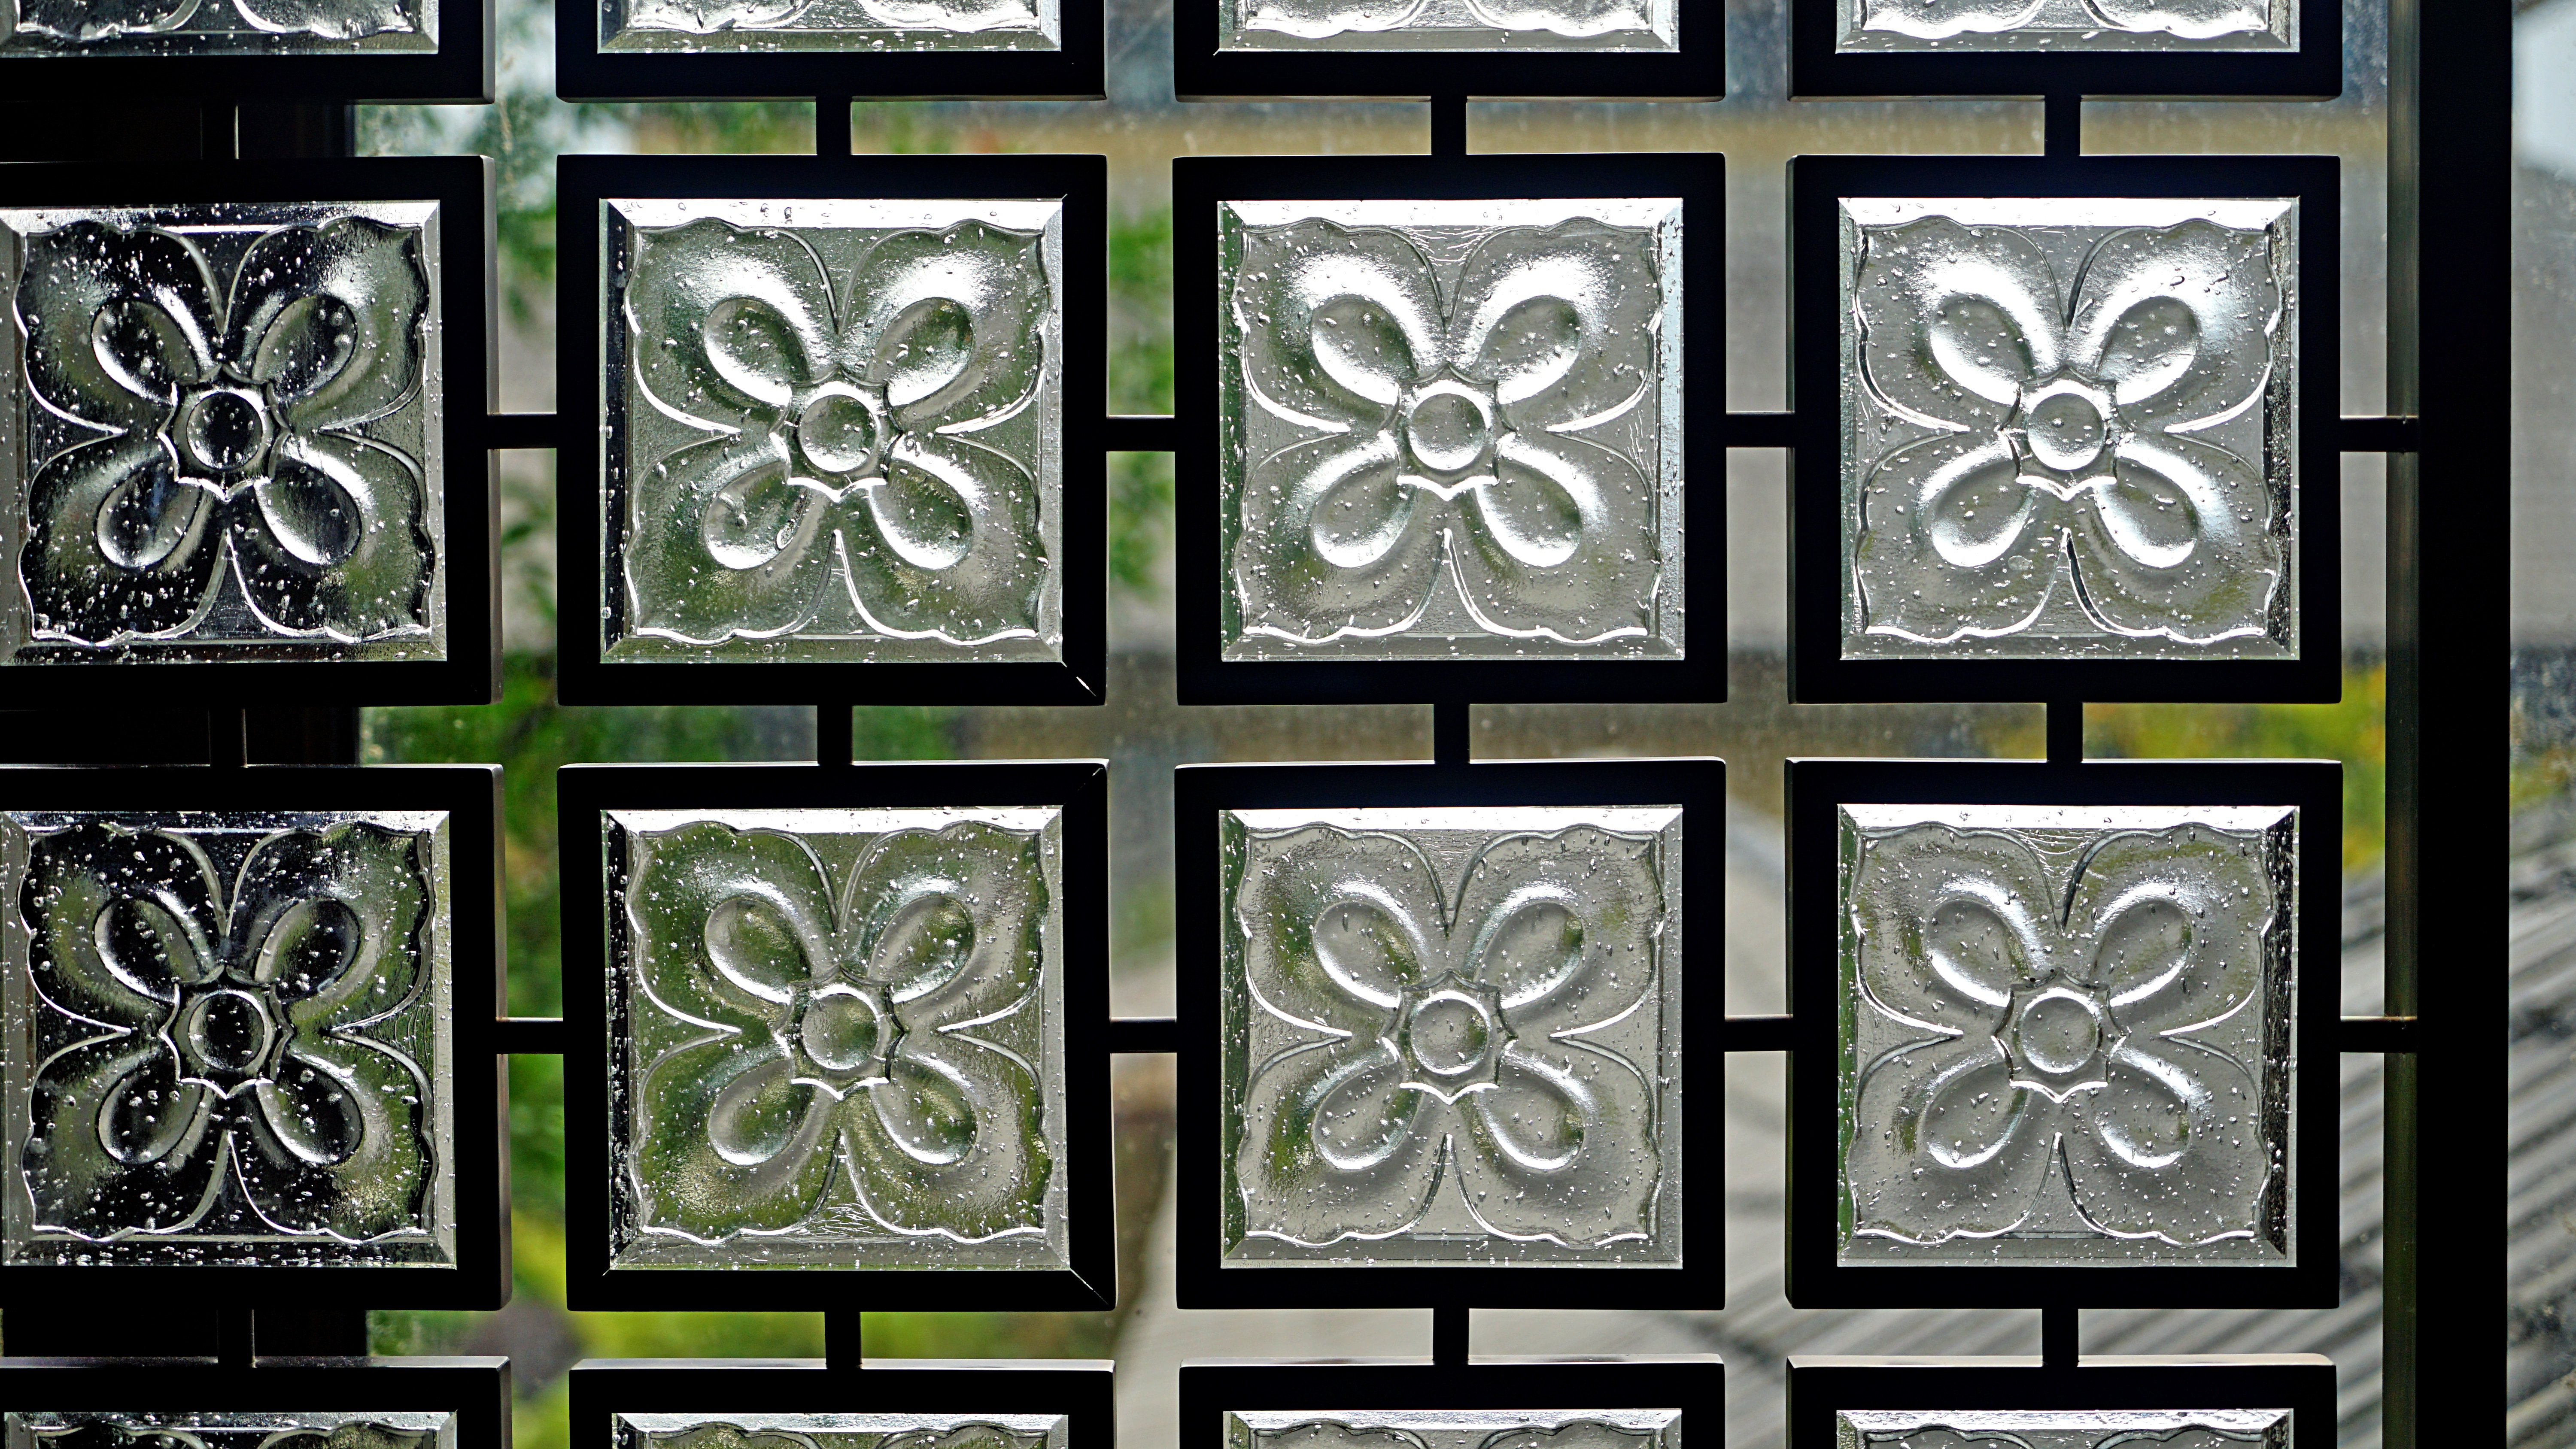
light, window, glass, pattern, material, stained glass, font, art, design, symmetry, iron, china, outdoor structure